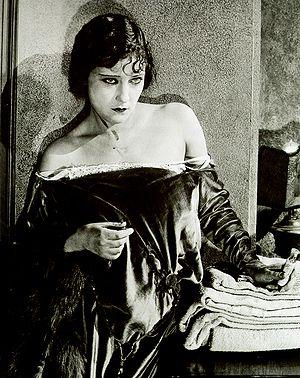
L'Échange est une comédie réalisée par Cecil B. DeMille, sorti en 1920.
Gloria Swanson, née Gloria Josephine May Swanson le 27 mars 1899 à Chicago et morte le 4 avril 1983 à New York, est une actrice américaine.
Le cinéma sonore désigne les films permettant la vision d’images animées enregistrées et simultanément l’audition d’une bande-son enregistrée. Les films ainsi présentés sont désignés indifféremment comme des films sonores ou films parlants. Restrictivement, cette expression désigne les films d’après 1926-27, les opposant à la période du cinéma muet. Elle est ainsi nommée depuis l’avènement du son enregistré sur disque en 1926 par procédé Vitaphone. À celui-ci succède en 1927 le premier son enregistré sur pellicule argentique négative puis reporté sur les copies d'exploitation louées aux salles de cinéma, par procédé appelé « son optique ».